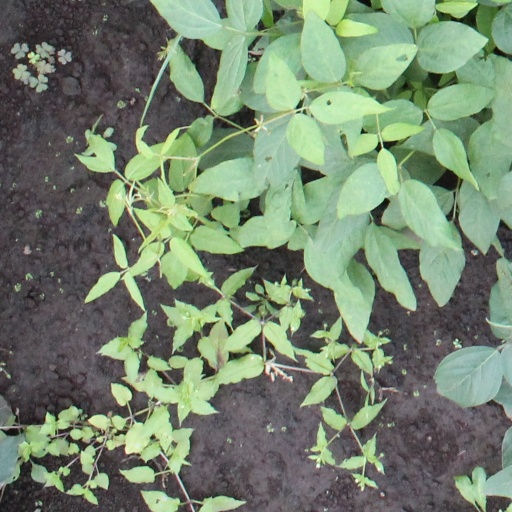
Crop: soybean